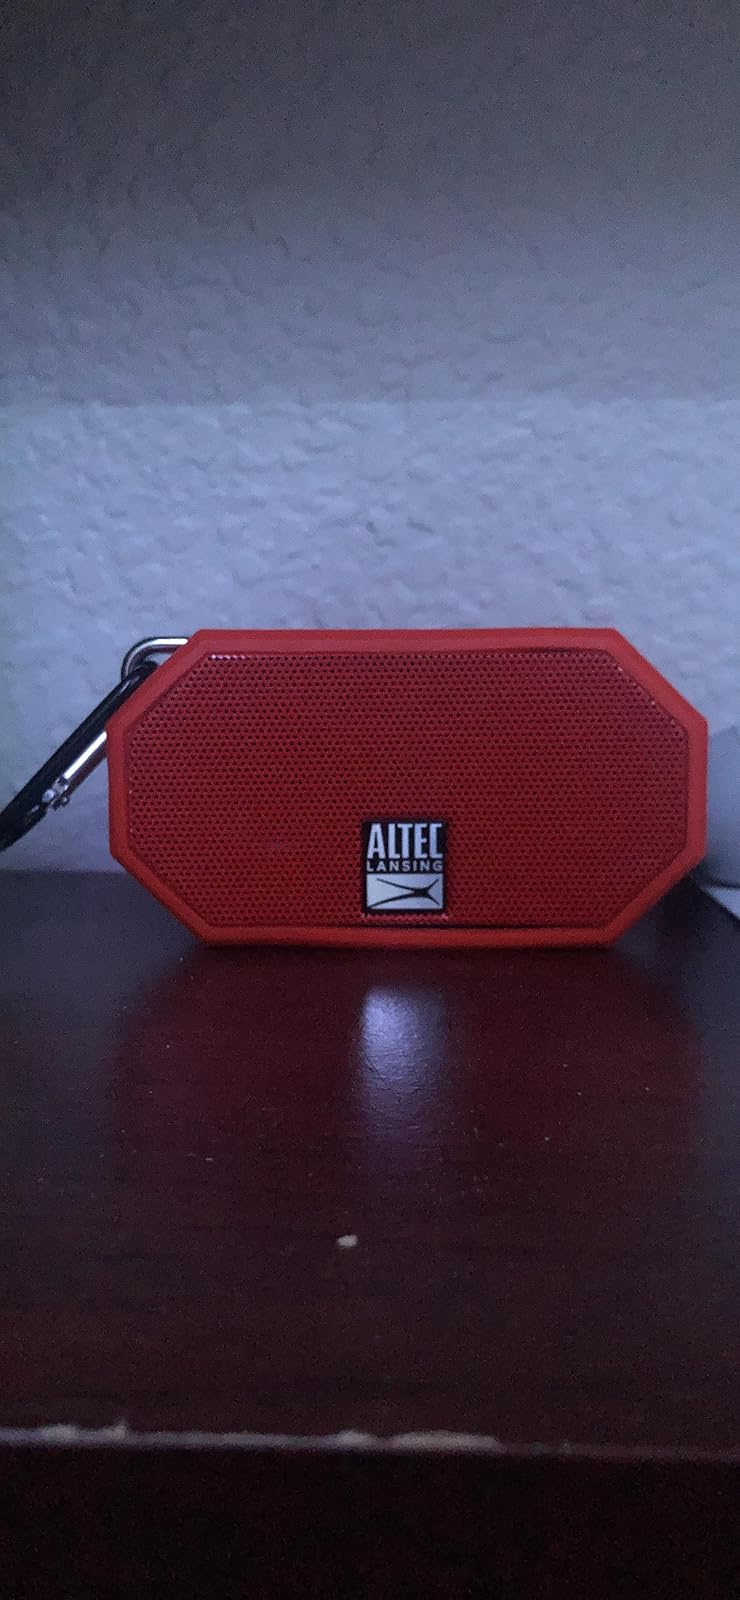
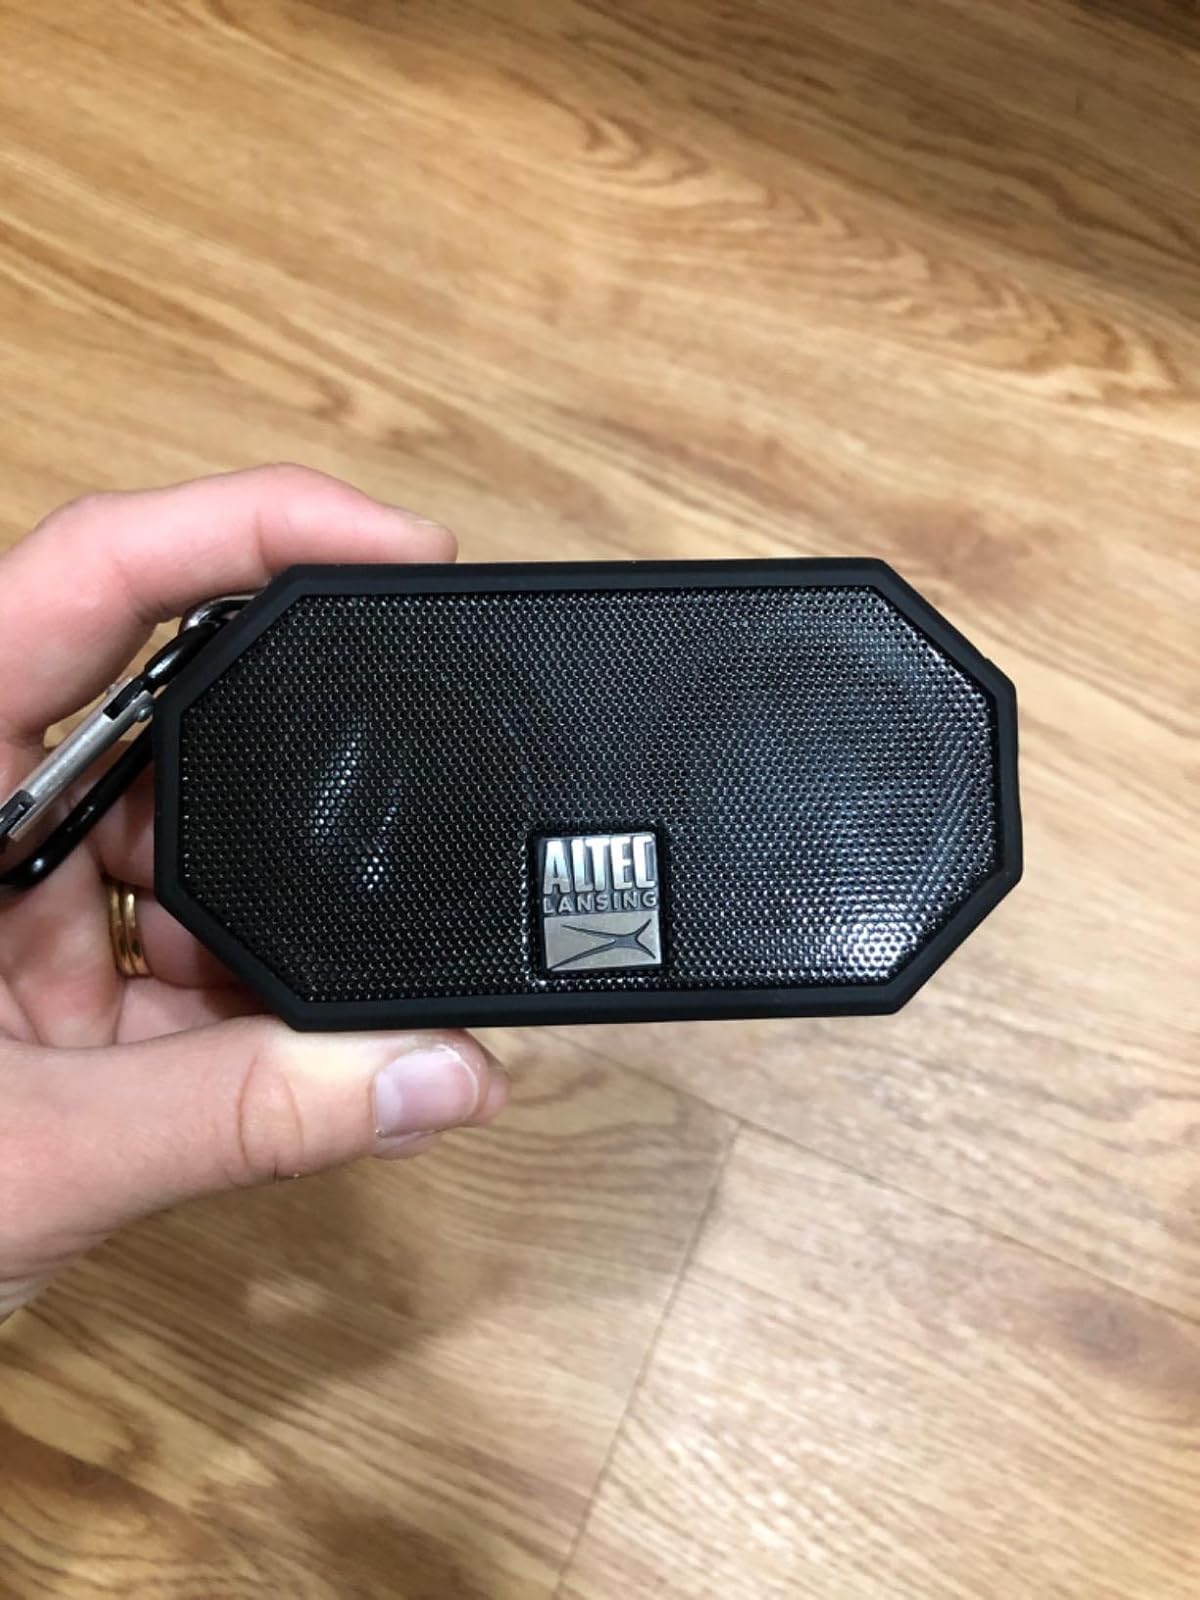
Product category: speaker
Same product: no